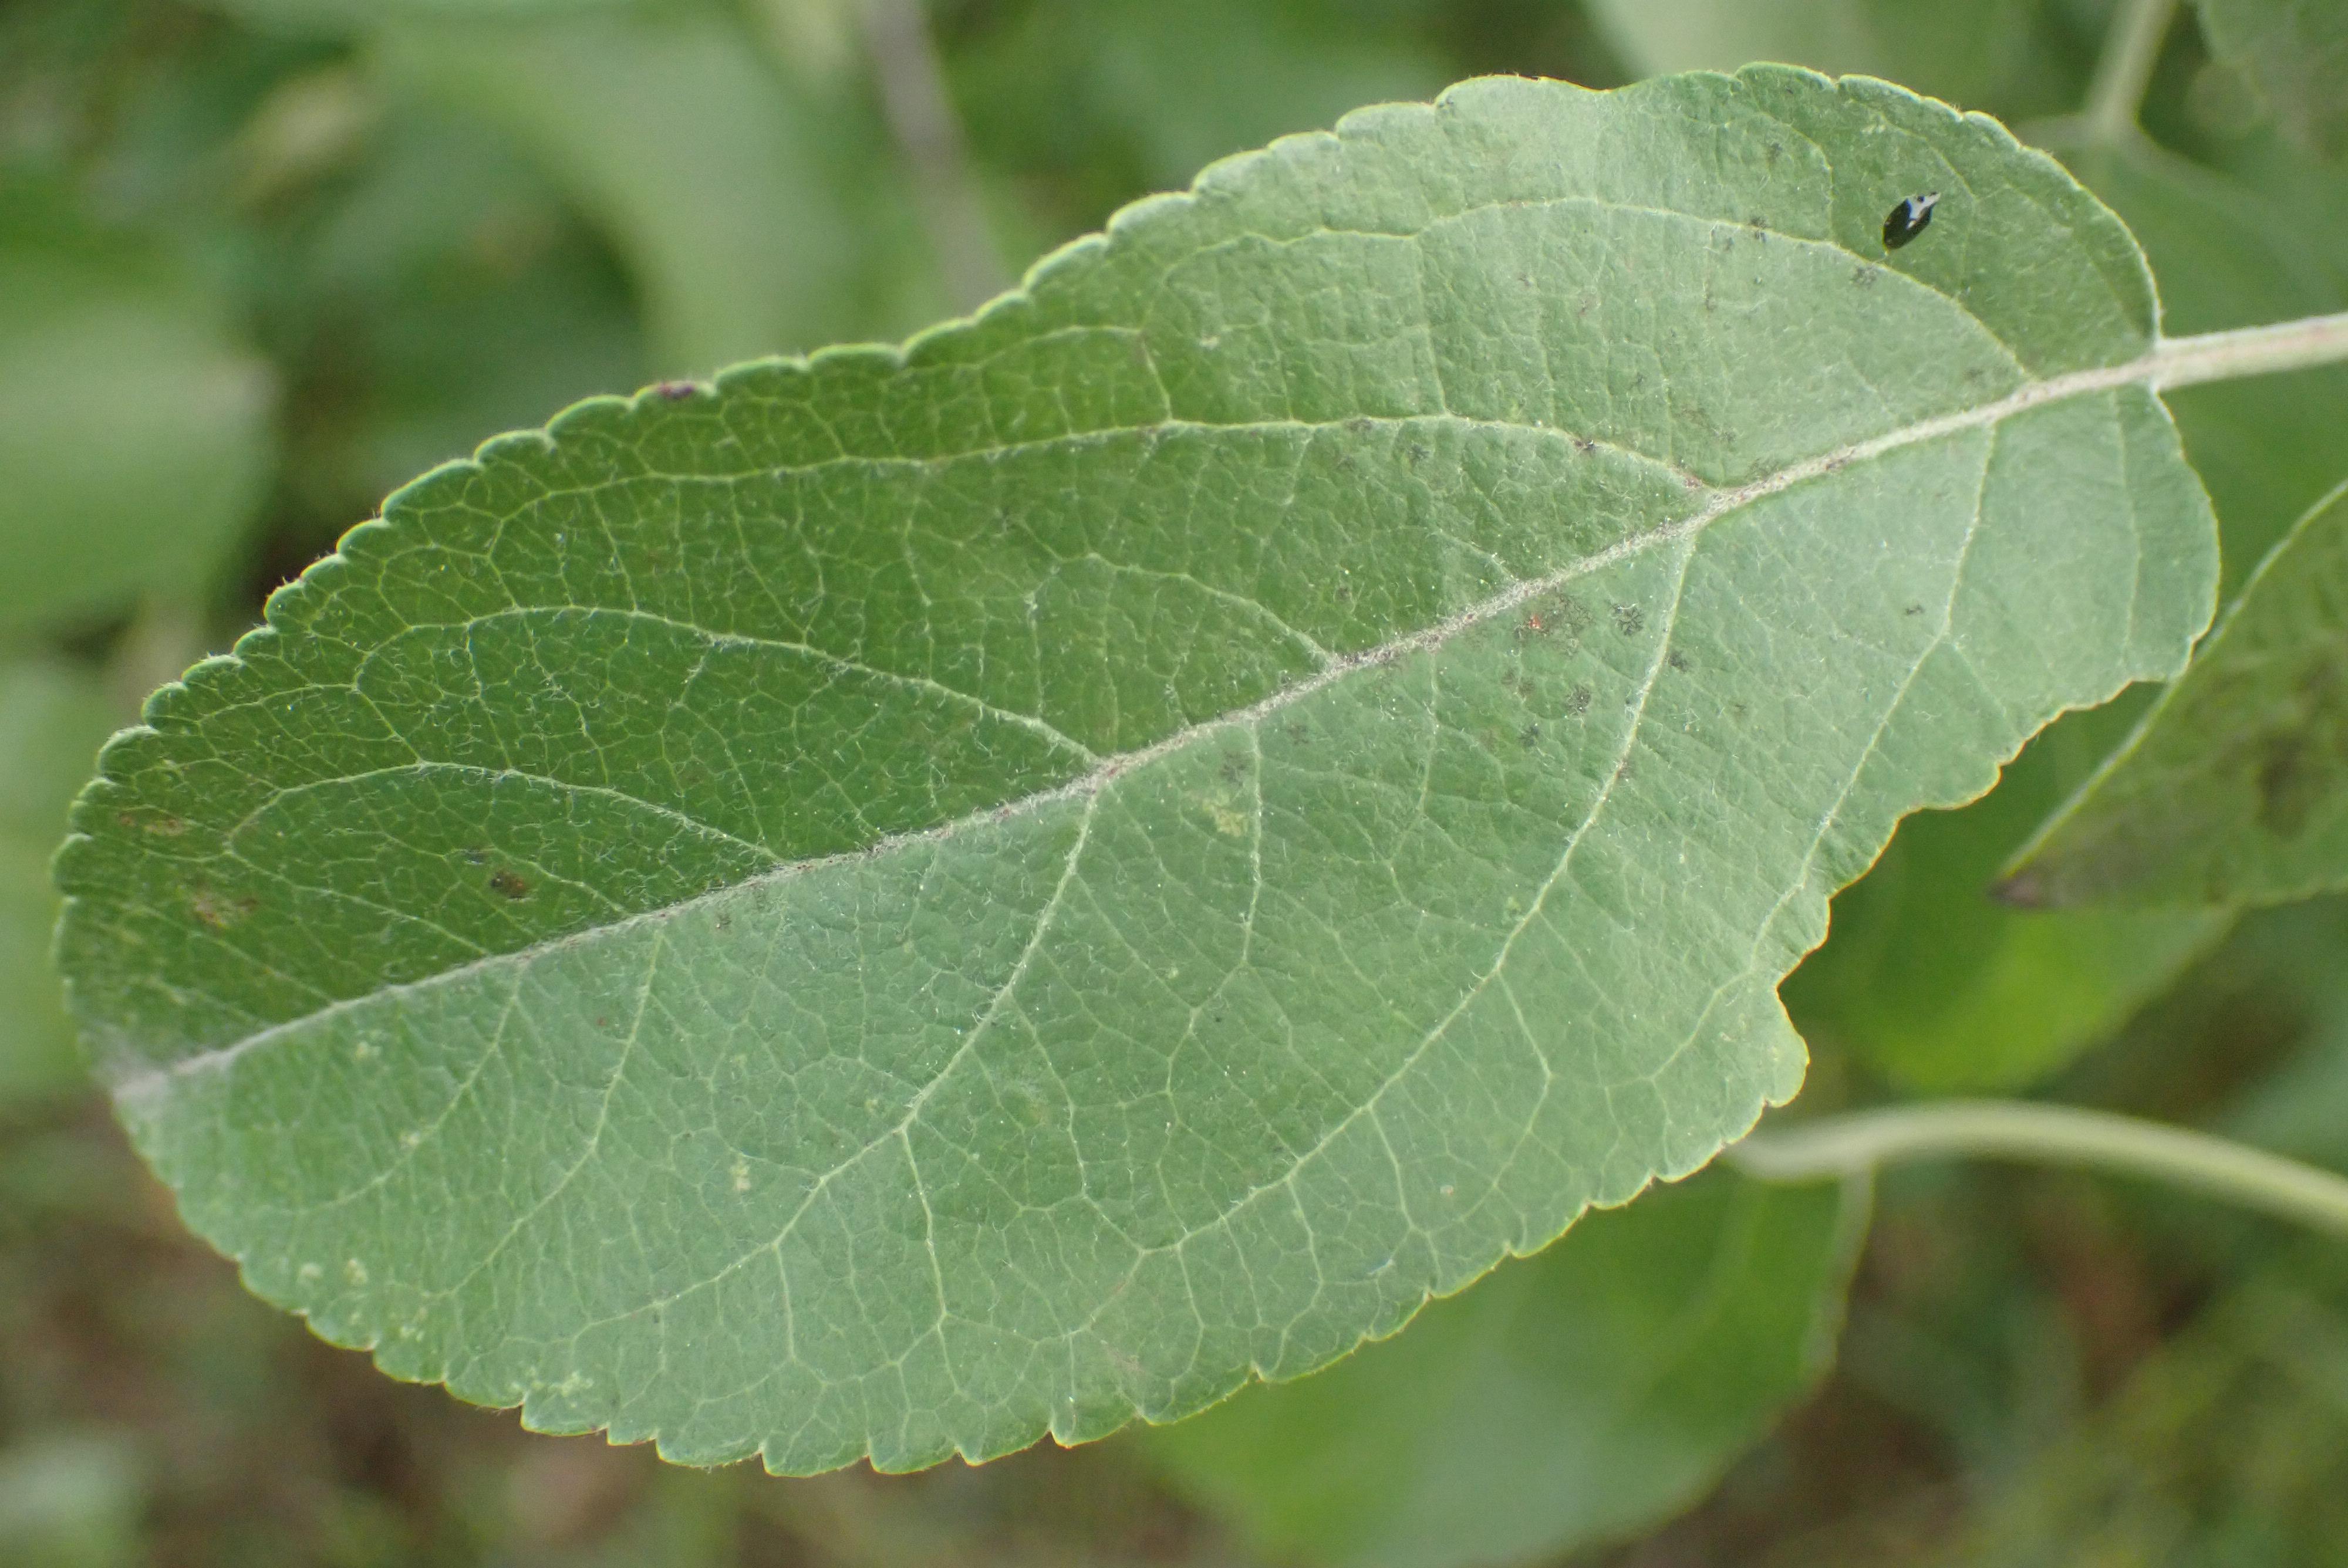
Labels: scab